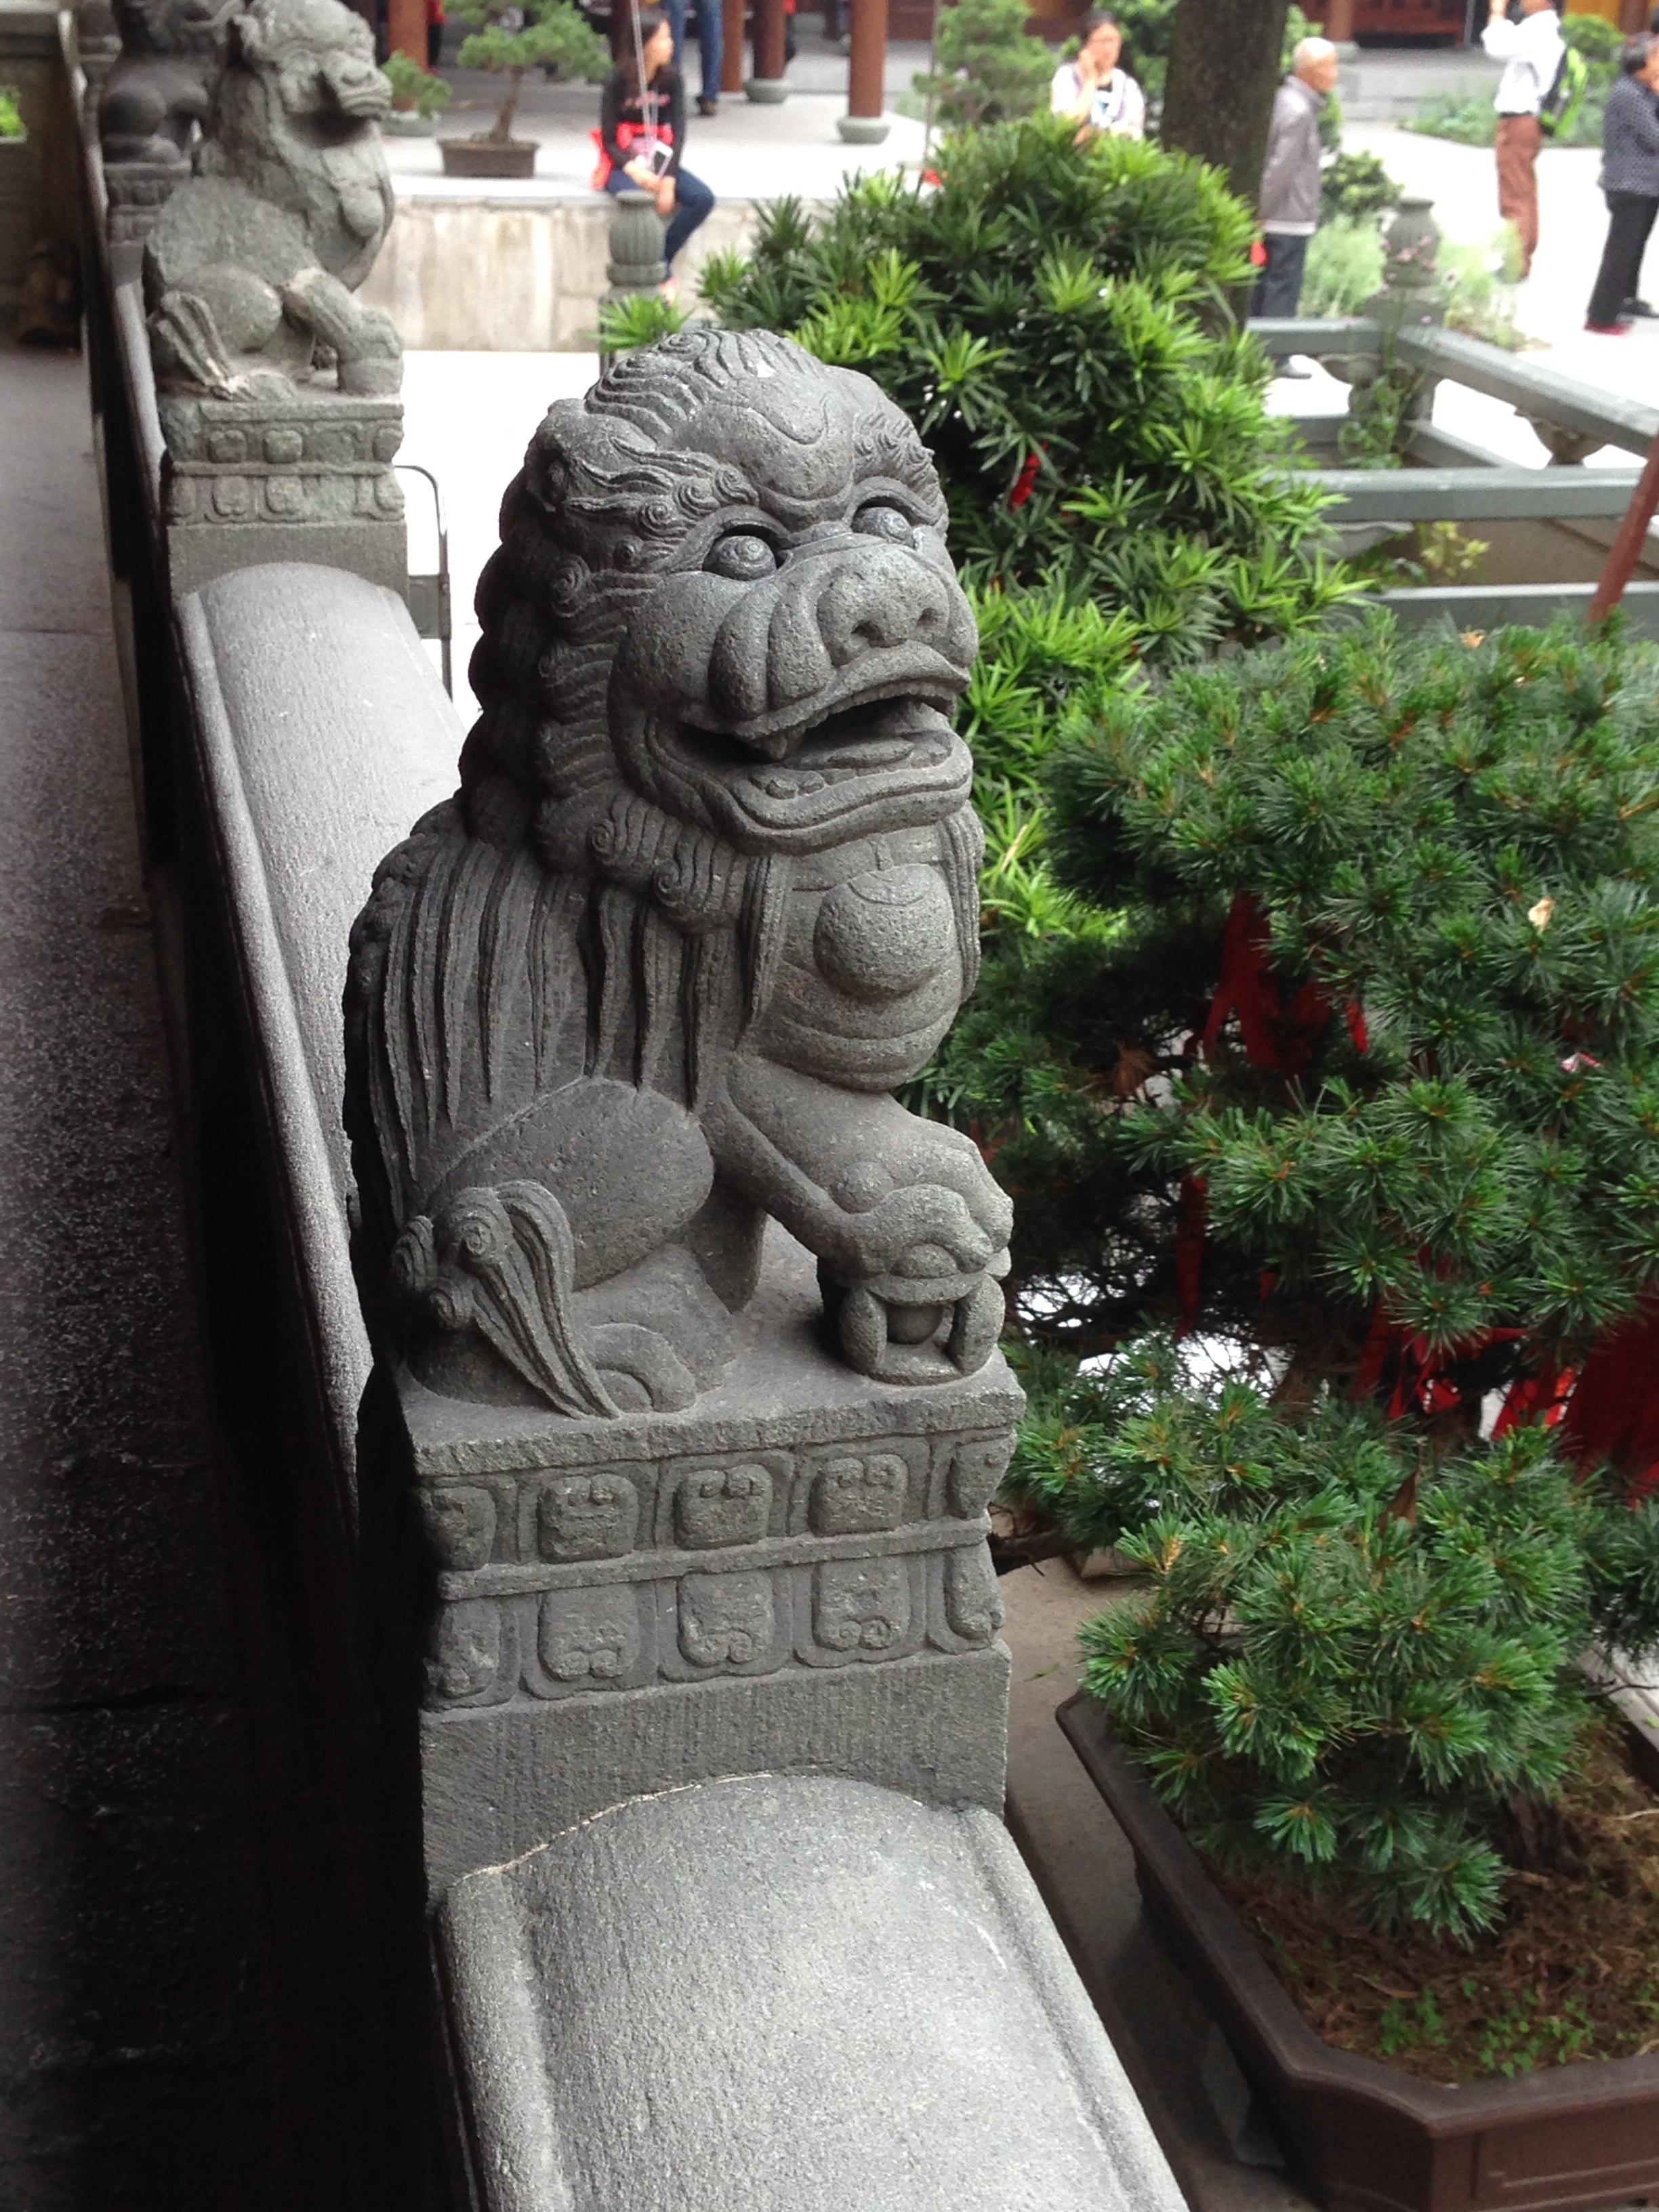
monument, statue, sculpture, memorial, art, temple, carving, stone carving